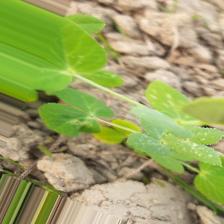
Label: Powdery Mildew